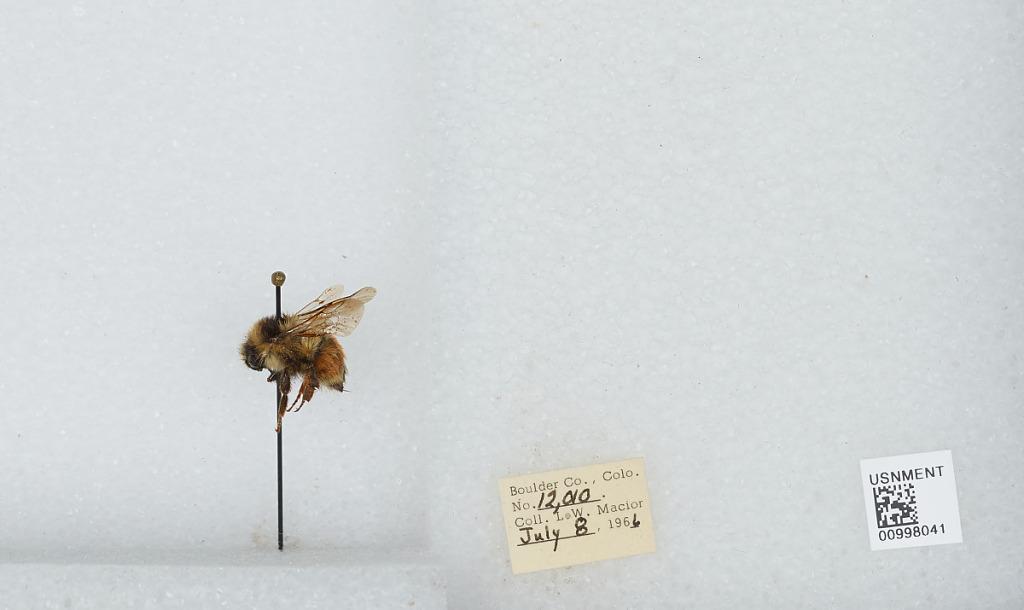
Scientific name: Bombus (Pyrobombus) melanopygus Nylander
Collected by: L. Macior
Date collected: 1966-7-8
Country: United States
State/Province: Colorado
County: Boulder
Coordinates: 40.015, -105.27